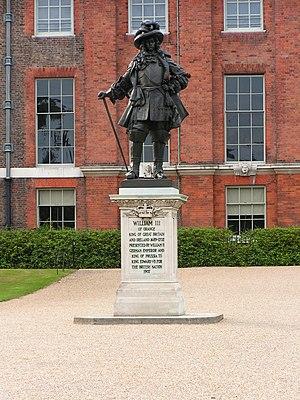
Le palais de Kensington est une résidence royale de Londres, capitale du Royaume-Uni.